Automotive industry in Ukraine

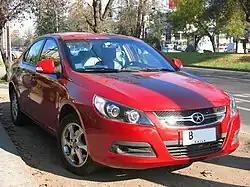
JAC J5

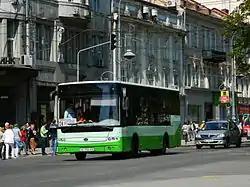
Bogdan A092.80 Bus

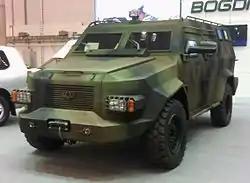
Bogdan Bars-8

Bogdan Corporation is a leading Ukrainian automobile-manufacturing group, including several car- and bus-makers in the country. Its most popular model is the Bogdan Isuzu-powered light bus made in Cherkasy.